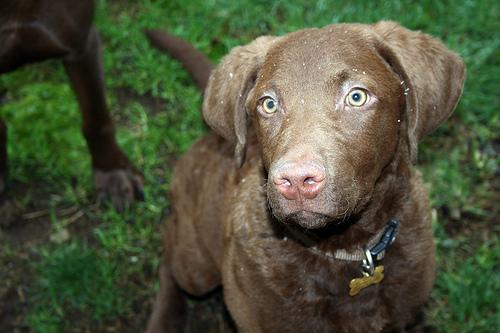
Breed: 215-n000075-Chesapeake_Bay_retriever